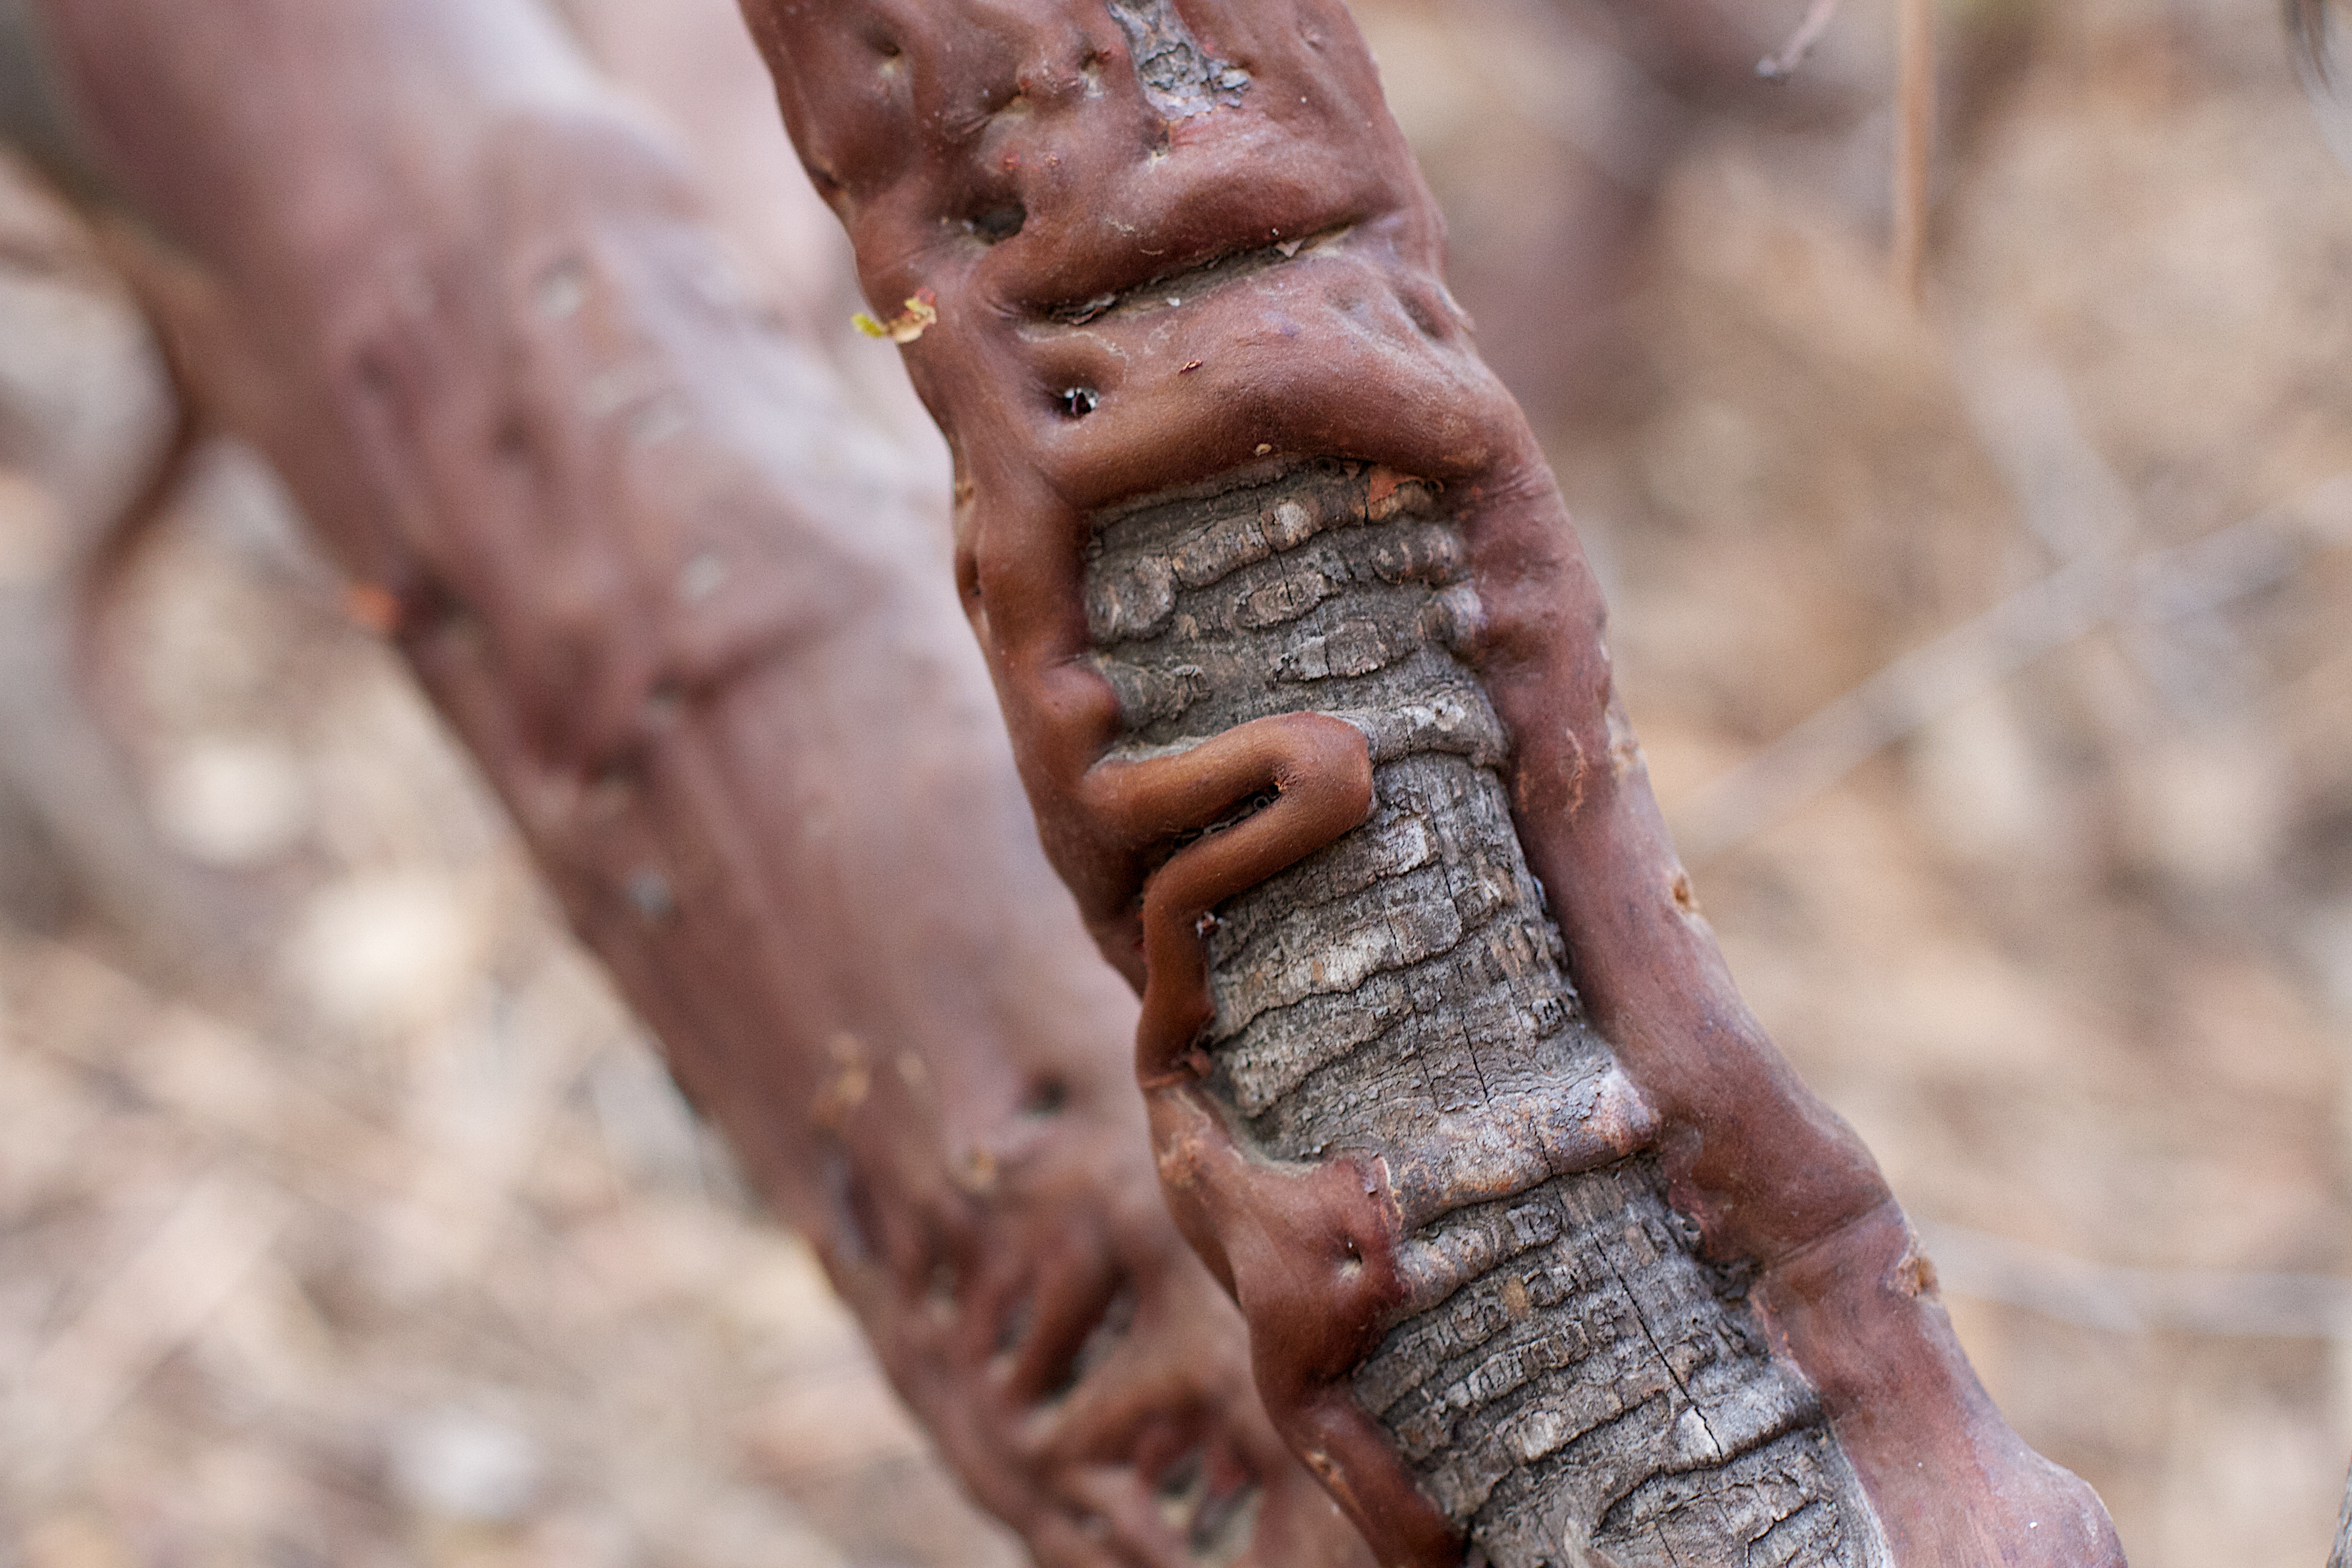
hand, rock, wood, statue, food, mud, soil, material, close up, sculpture, temple, carving, macro photography